Brand X (The X-Files)

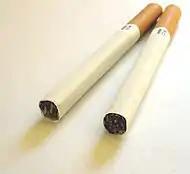

"Brand X" began as a script that explored "the horrifying aspects of over-eating". However, since an earlier season seven episode, "Hungry", had dealt with similar themes, the writing staff decided to take the story in a different direction and examine the "corporate evil that populates the cigarette industry". The episode's writers, Steven Maeda and Greg Walker, were both admitted fans of "The Insider" (1999), a film that examines the tobacco industry, and so the two decided to craft an episode with a similar feel. Marc Shapiro, in his book "All Things: The Official Guide to the X-Files Volume 6", notes that the episode's theme was "literally, torn from the headlines"—a rare occurrence for an "X-Files" episode.